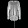
Label: Pullover